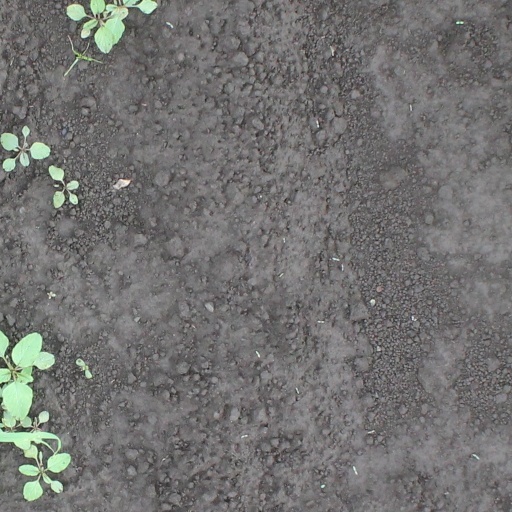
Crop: soybean